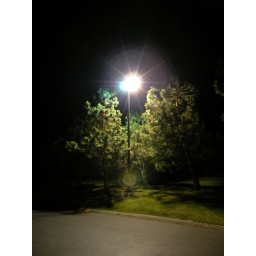
pine trees in the winter